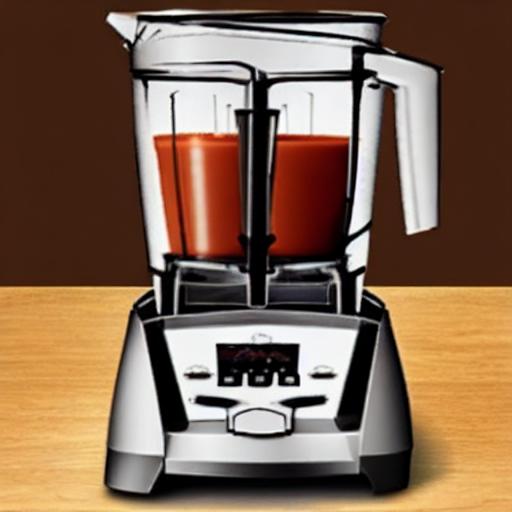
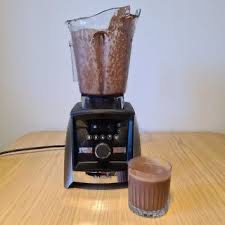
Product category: items_blender
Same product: no